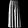
Label: Trouser